La Stella Winery

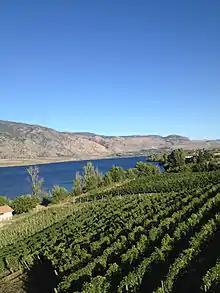
One of LaStella's vineyards

The estate features five vineyards: Le Feuille D’or, Mercier, Stagg’s, Selona, and Lumeno. In total, the LaStella has 60 acres of land, shared with its sister winery, Le Vieux Pin.